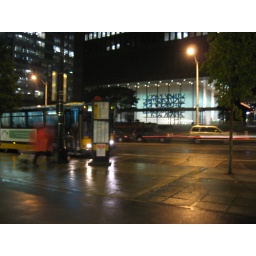
The red blob in by the lamp post is a lady getting on the bus.